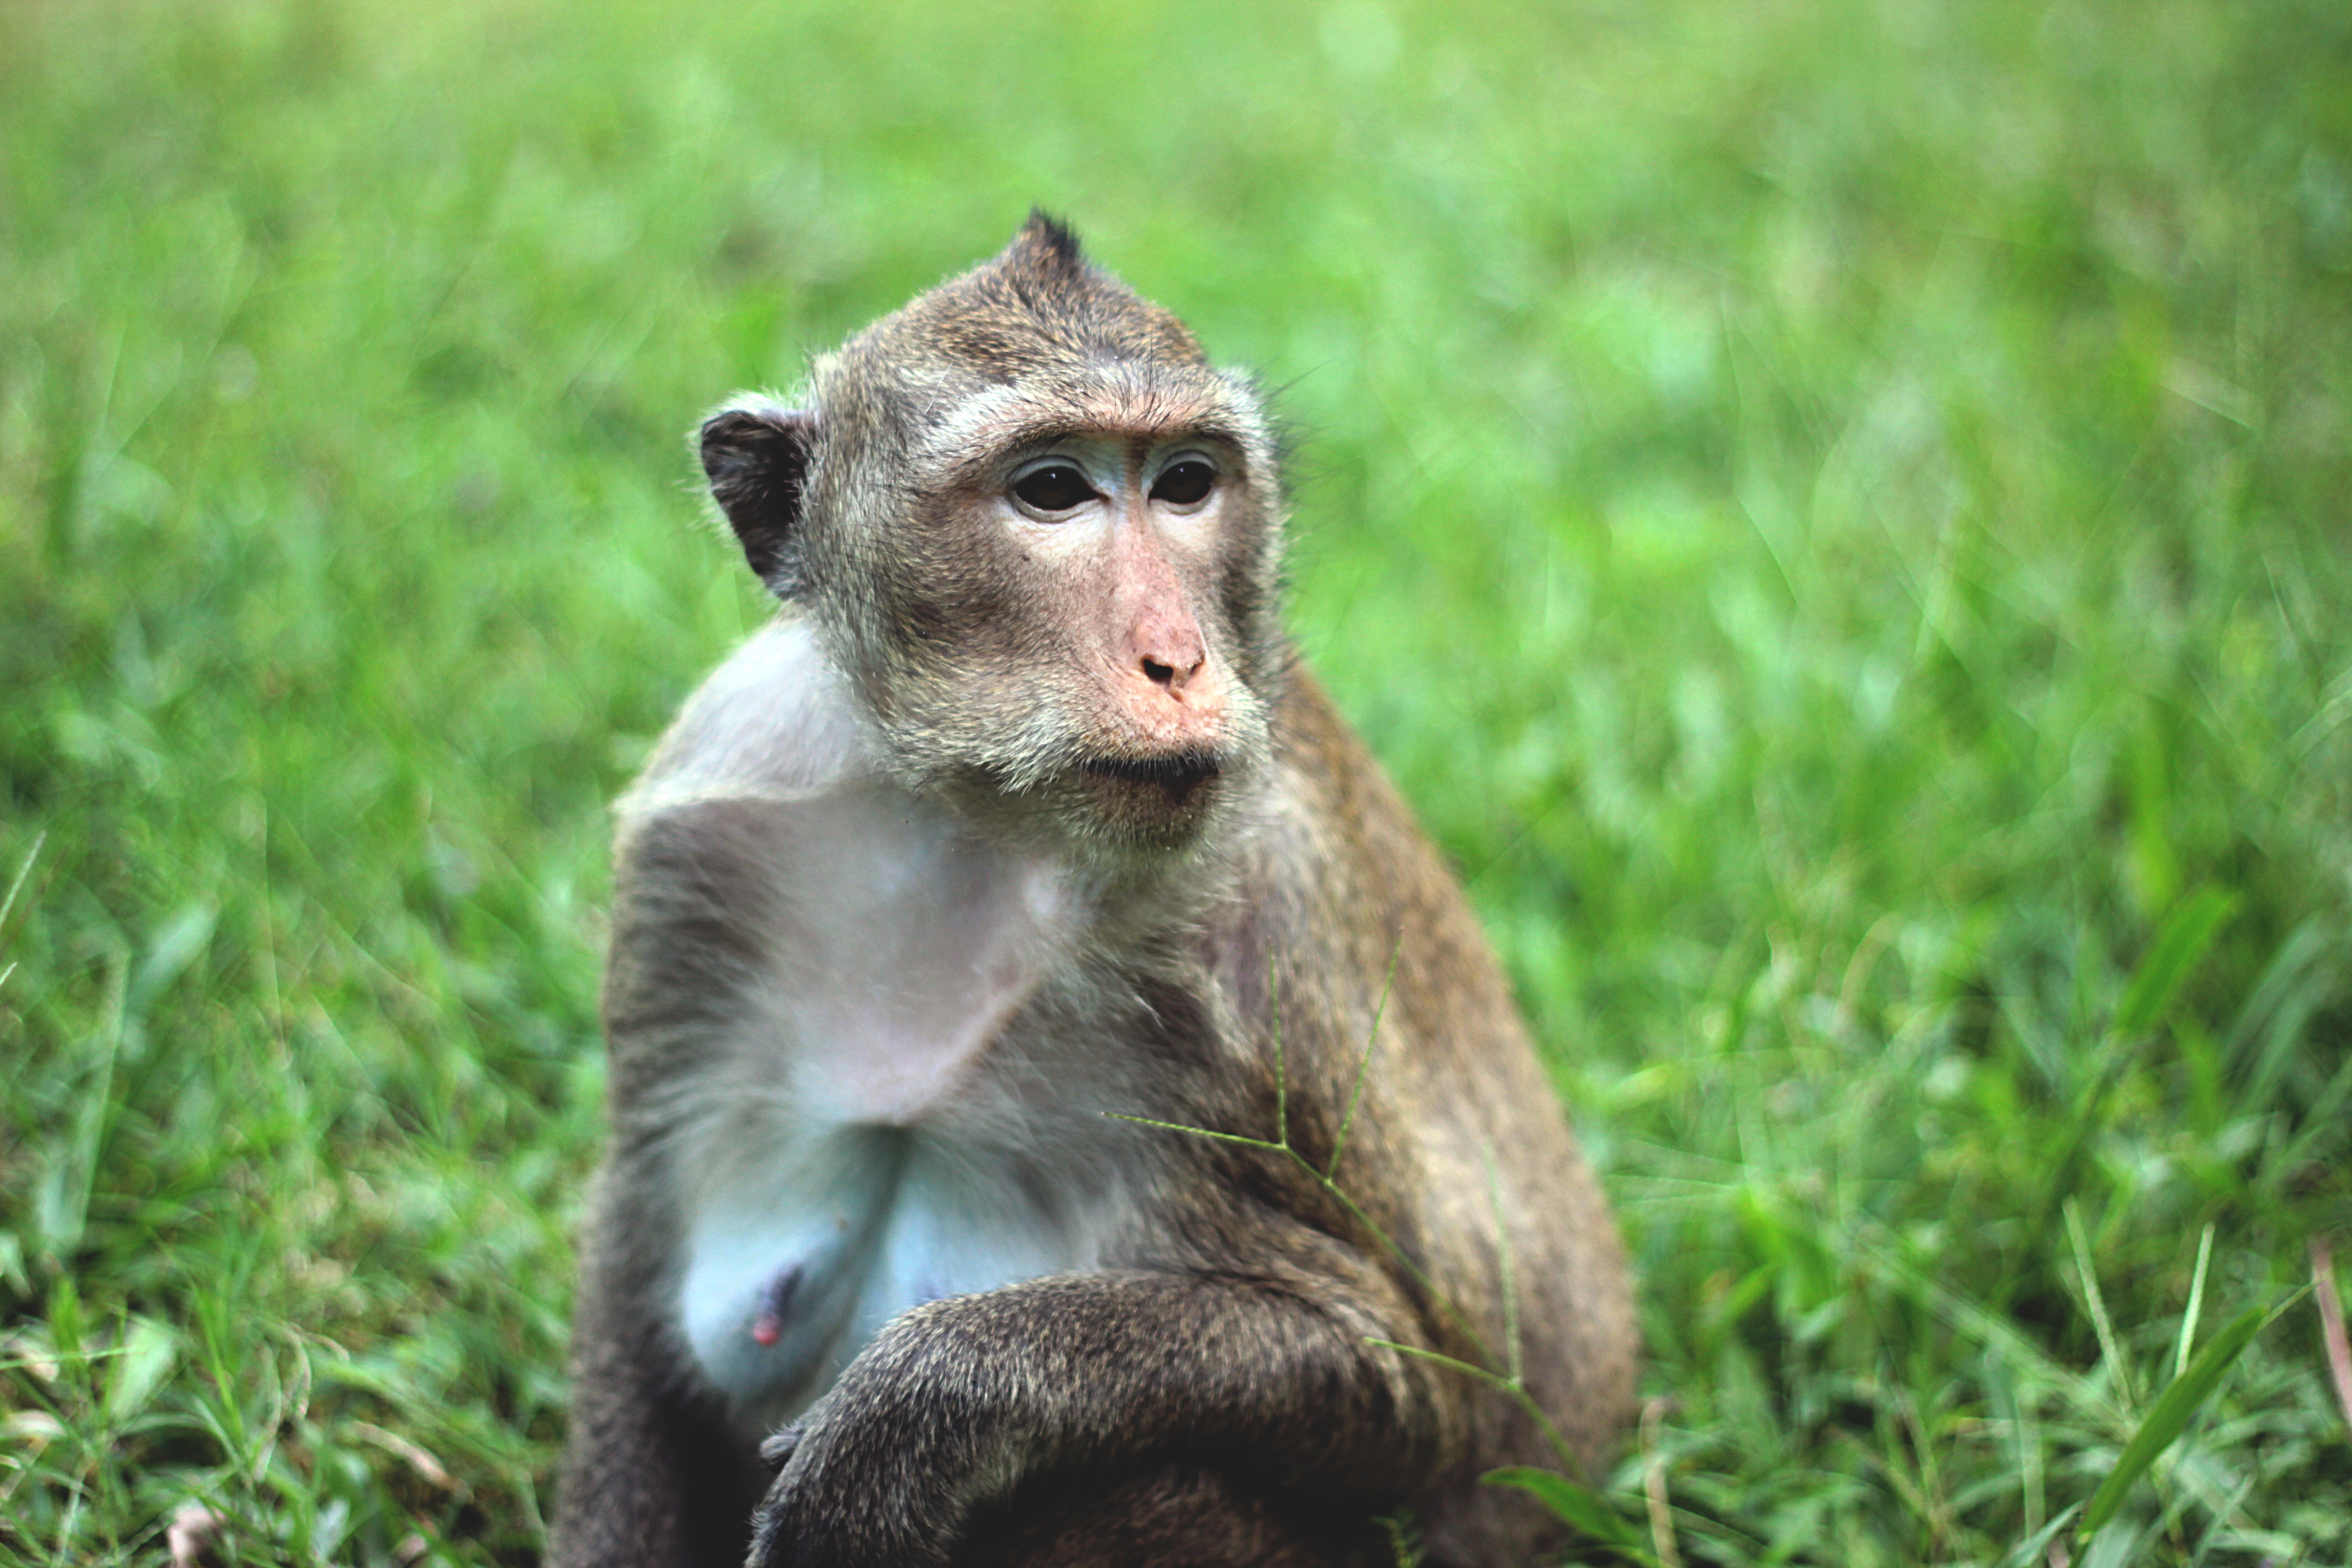
nature, lawn, wildlife, portrait, green, mammal, asia, monkey, fauna, primate, baboon, cambodia, vertebrate, macaque, old world monkey, new world monkey